Conservatoire national des arts et métiers

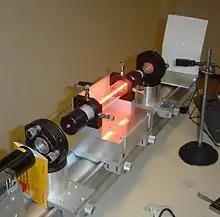
Helium–neon laser used at the LNE-CNAM: the National Laboratory of Experimental Metrology, under the aegis of the International Committee for Weights and Measures (CIPM), based in Paris and of EURAMET, which conduct research projects in cooperation with the Kastler–Brossel Laboratory, the latter being a shared laboratory of the French National Centre for Scientific Research (CNRS), the Grande Ecole École normale supérieure, the Sorbonne University and the Grand Etablissement Collège de France. Specializing in fundamental physics of quantum systems, it was named after Alfred Kastler French physicist, and Nobel Prize laureate and Jean Brossel, French physicist known for his work on quantum optics and Holweck Prize Laureate.

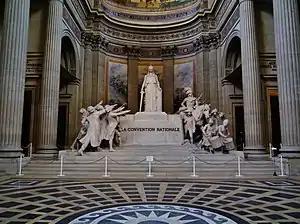
National Convention Altar or also called Republican Altar, inside the Panthéon in Paris. The term "grande école" originated in 1794 after the French Revolution, upon the creation of the "École normale supérieure", of the "École centrale des travaux publics" (later "École polytechnique", France's foremost Grande Ecole of Engineering, abbreviated nowadays as ""ℓ'X"" in French) by the mathematician Gaspard Monge and Lazare Carnot and of the French National Conservatory of Arts and Crafts by the abbot Henri Grégoire, which all resulted from the National Convention.

In 2022, amongst the 4366 curricula in total, the array of the Cnam's academic curricula spans the following: